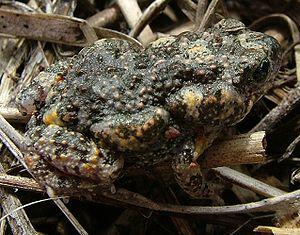
Les espèces d'amphibiens originaires d'Australie sont toutes membres du sous-ordre des Neobatrachia qui forme le plus grand des sous-ordres des Anoures. Environ 230 espèces sur les 5 280 espèces du sous-ordre vivent en Australie et 93 % d'entre elles sont endémiques. Comparée à celle d'autres continents, la diversité est faible. Elle est peut-être liée au climat d'un pays constitué pour sa plus grande part de zones semi-arides. À signaler un amphibien importé volontairement et devenu invasif, le crapaud buffle, Rhinella marina.
Uperoleia rugosa est une espèce d'amphibiens de la famille des Myobatrachidae.